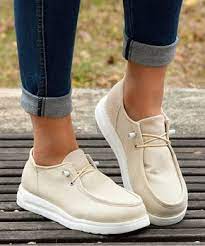
Label: Boat